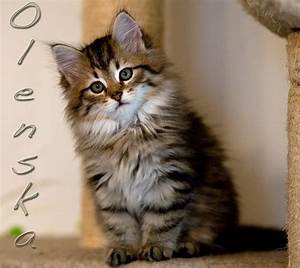
Label: gatto